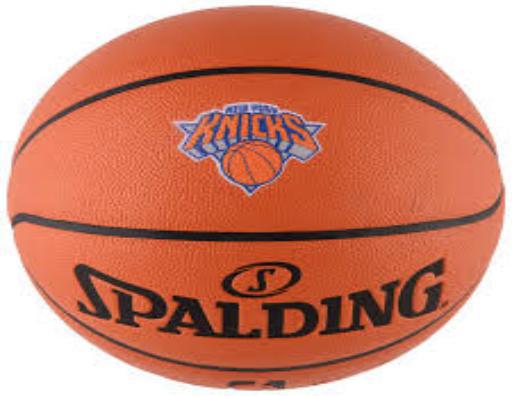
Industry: Sports